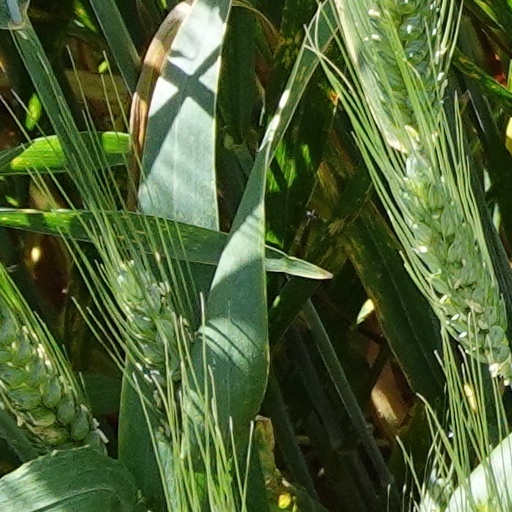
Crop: wheat